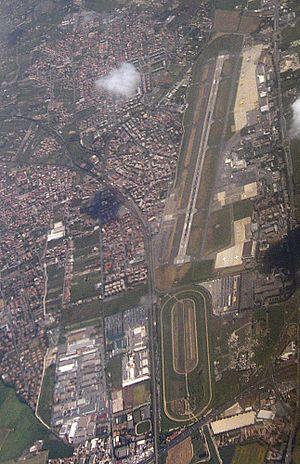
L'aéroport international de Rome Ciampino ou aéroport international Giovan Battista Pastine est un aéroport situé à Ciampino et sur la zone de Rome de Aeroporto di Ciampino à 15 km au Sud-est de Rome en Italie. Il s'agit de l'un des deux aéroports de Rome, avec l'aéroport Fiumicino. Il fut le principal aéroport de Rome jusqu'en 1960, date de l'ouverture du nouvel aéroport international Léonard de Vinci.